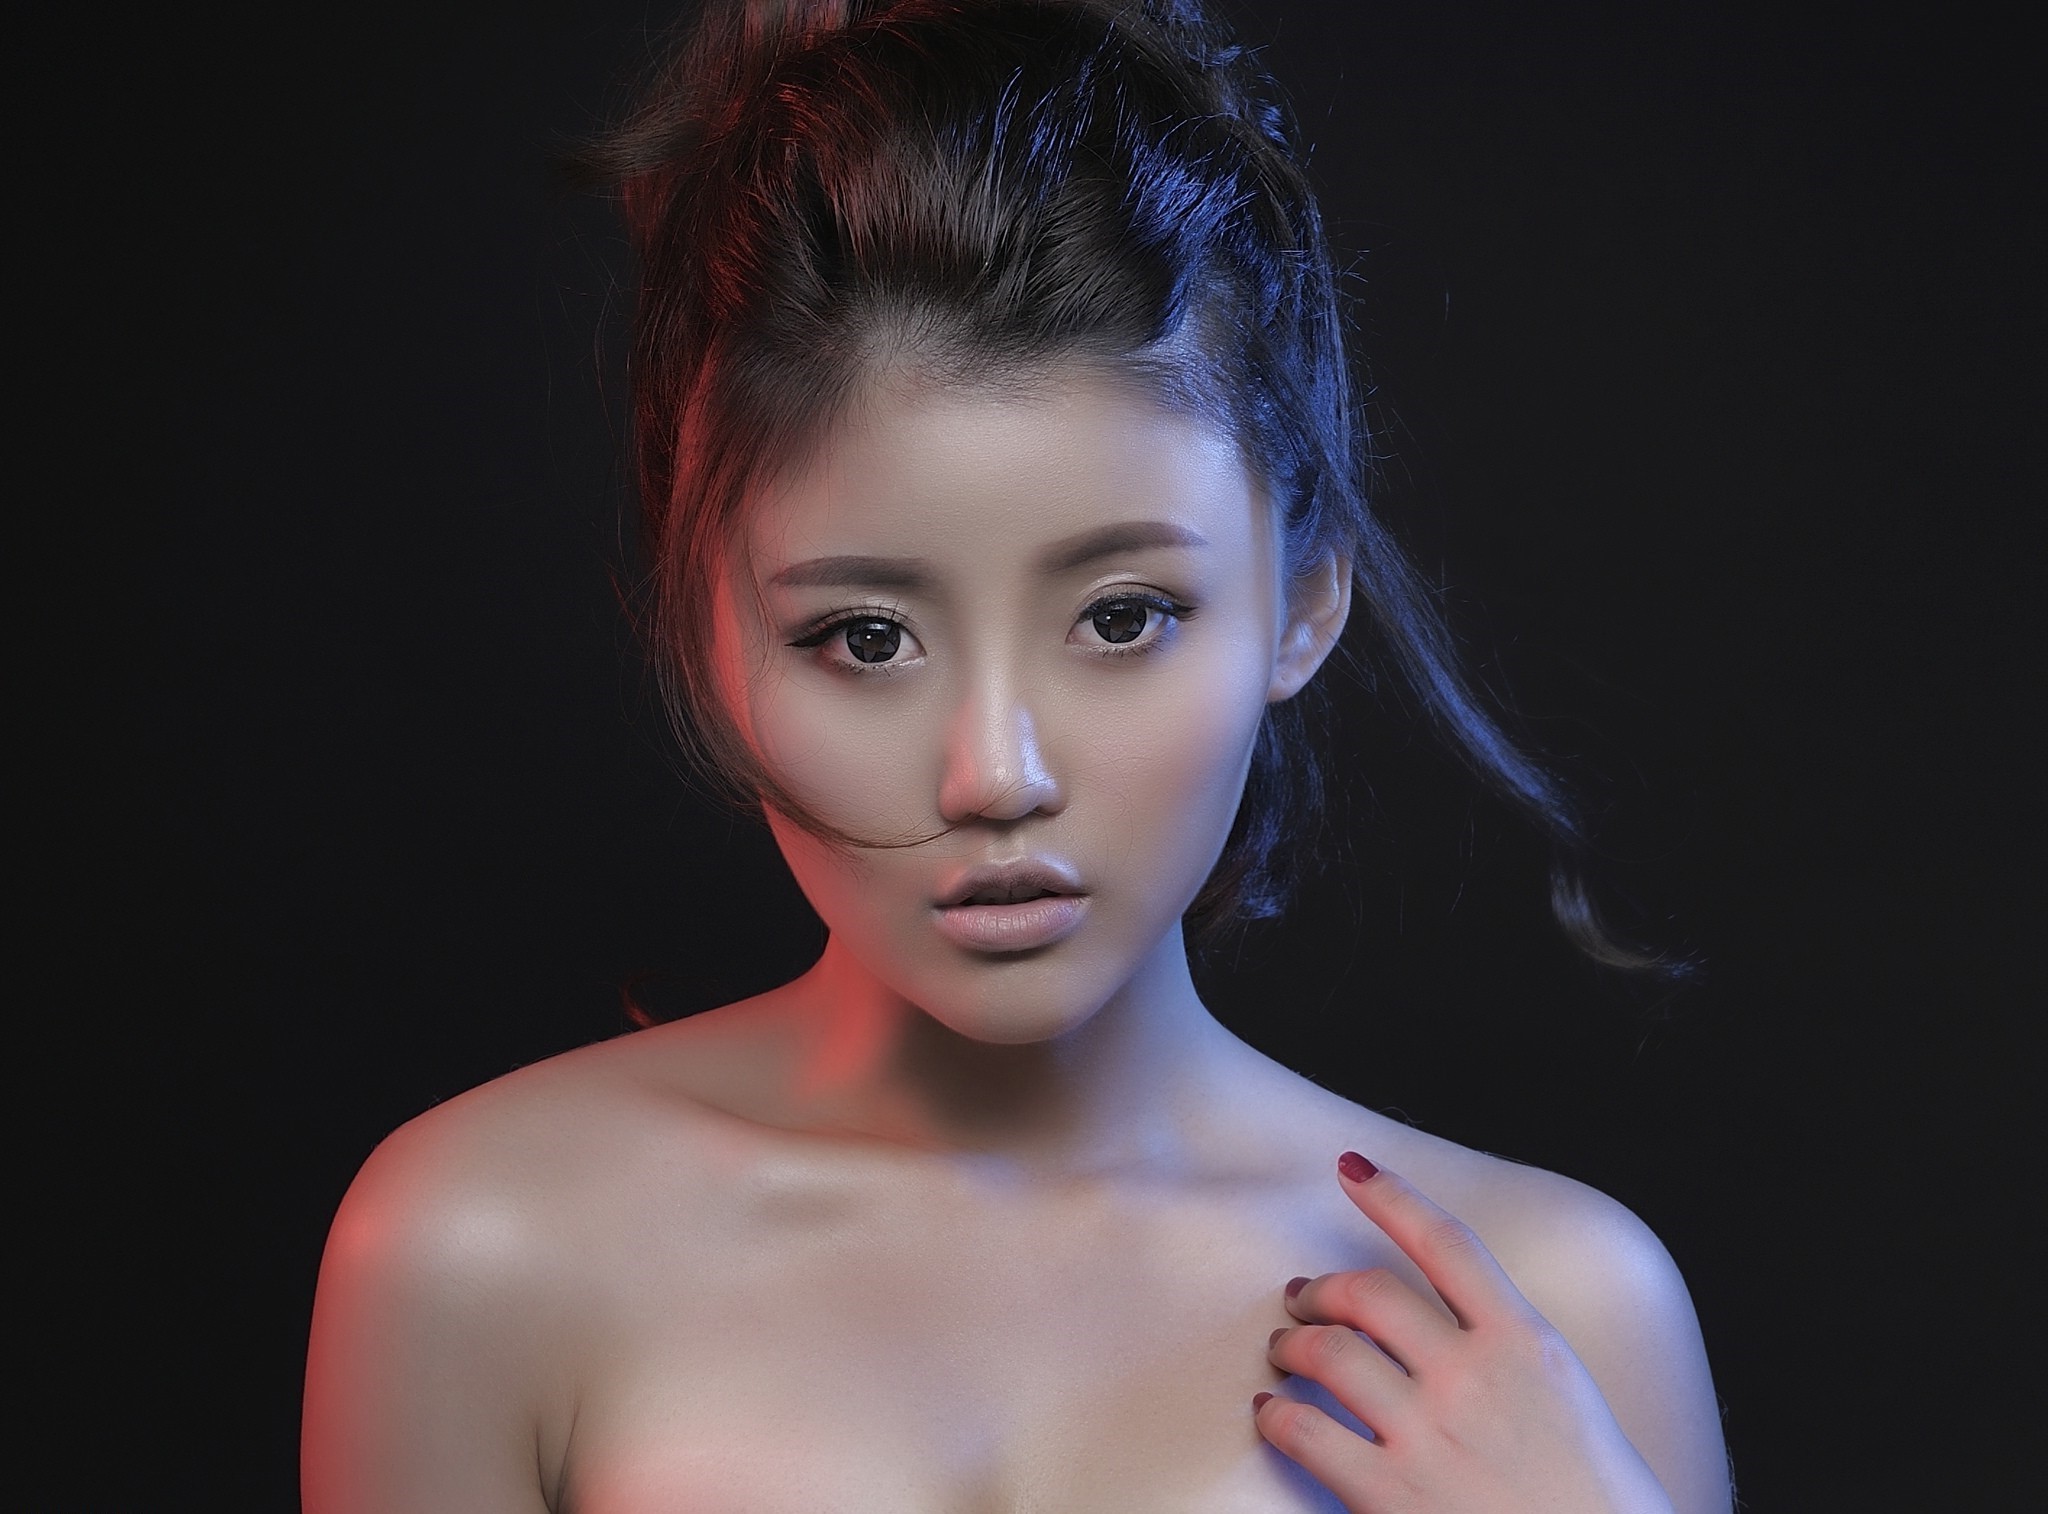
Gender: women